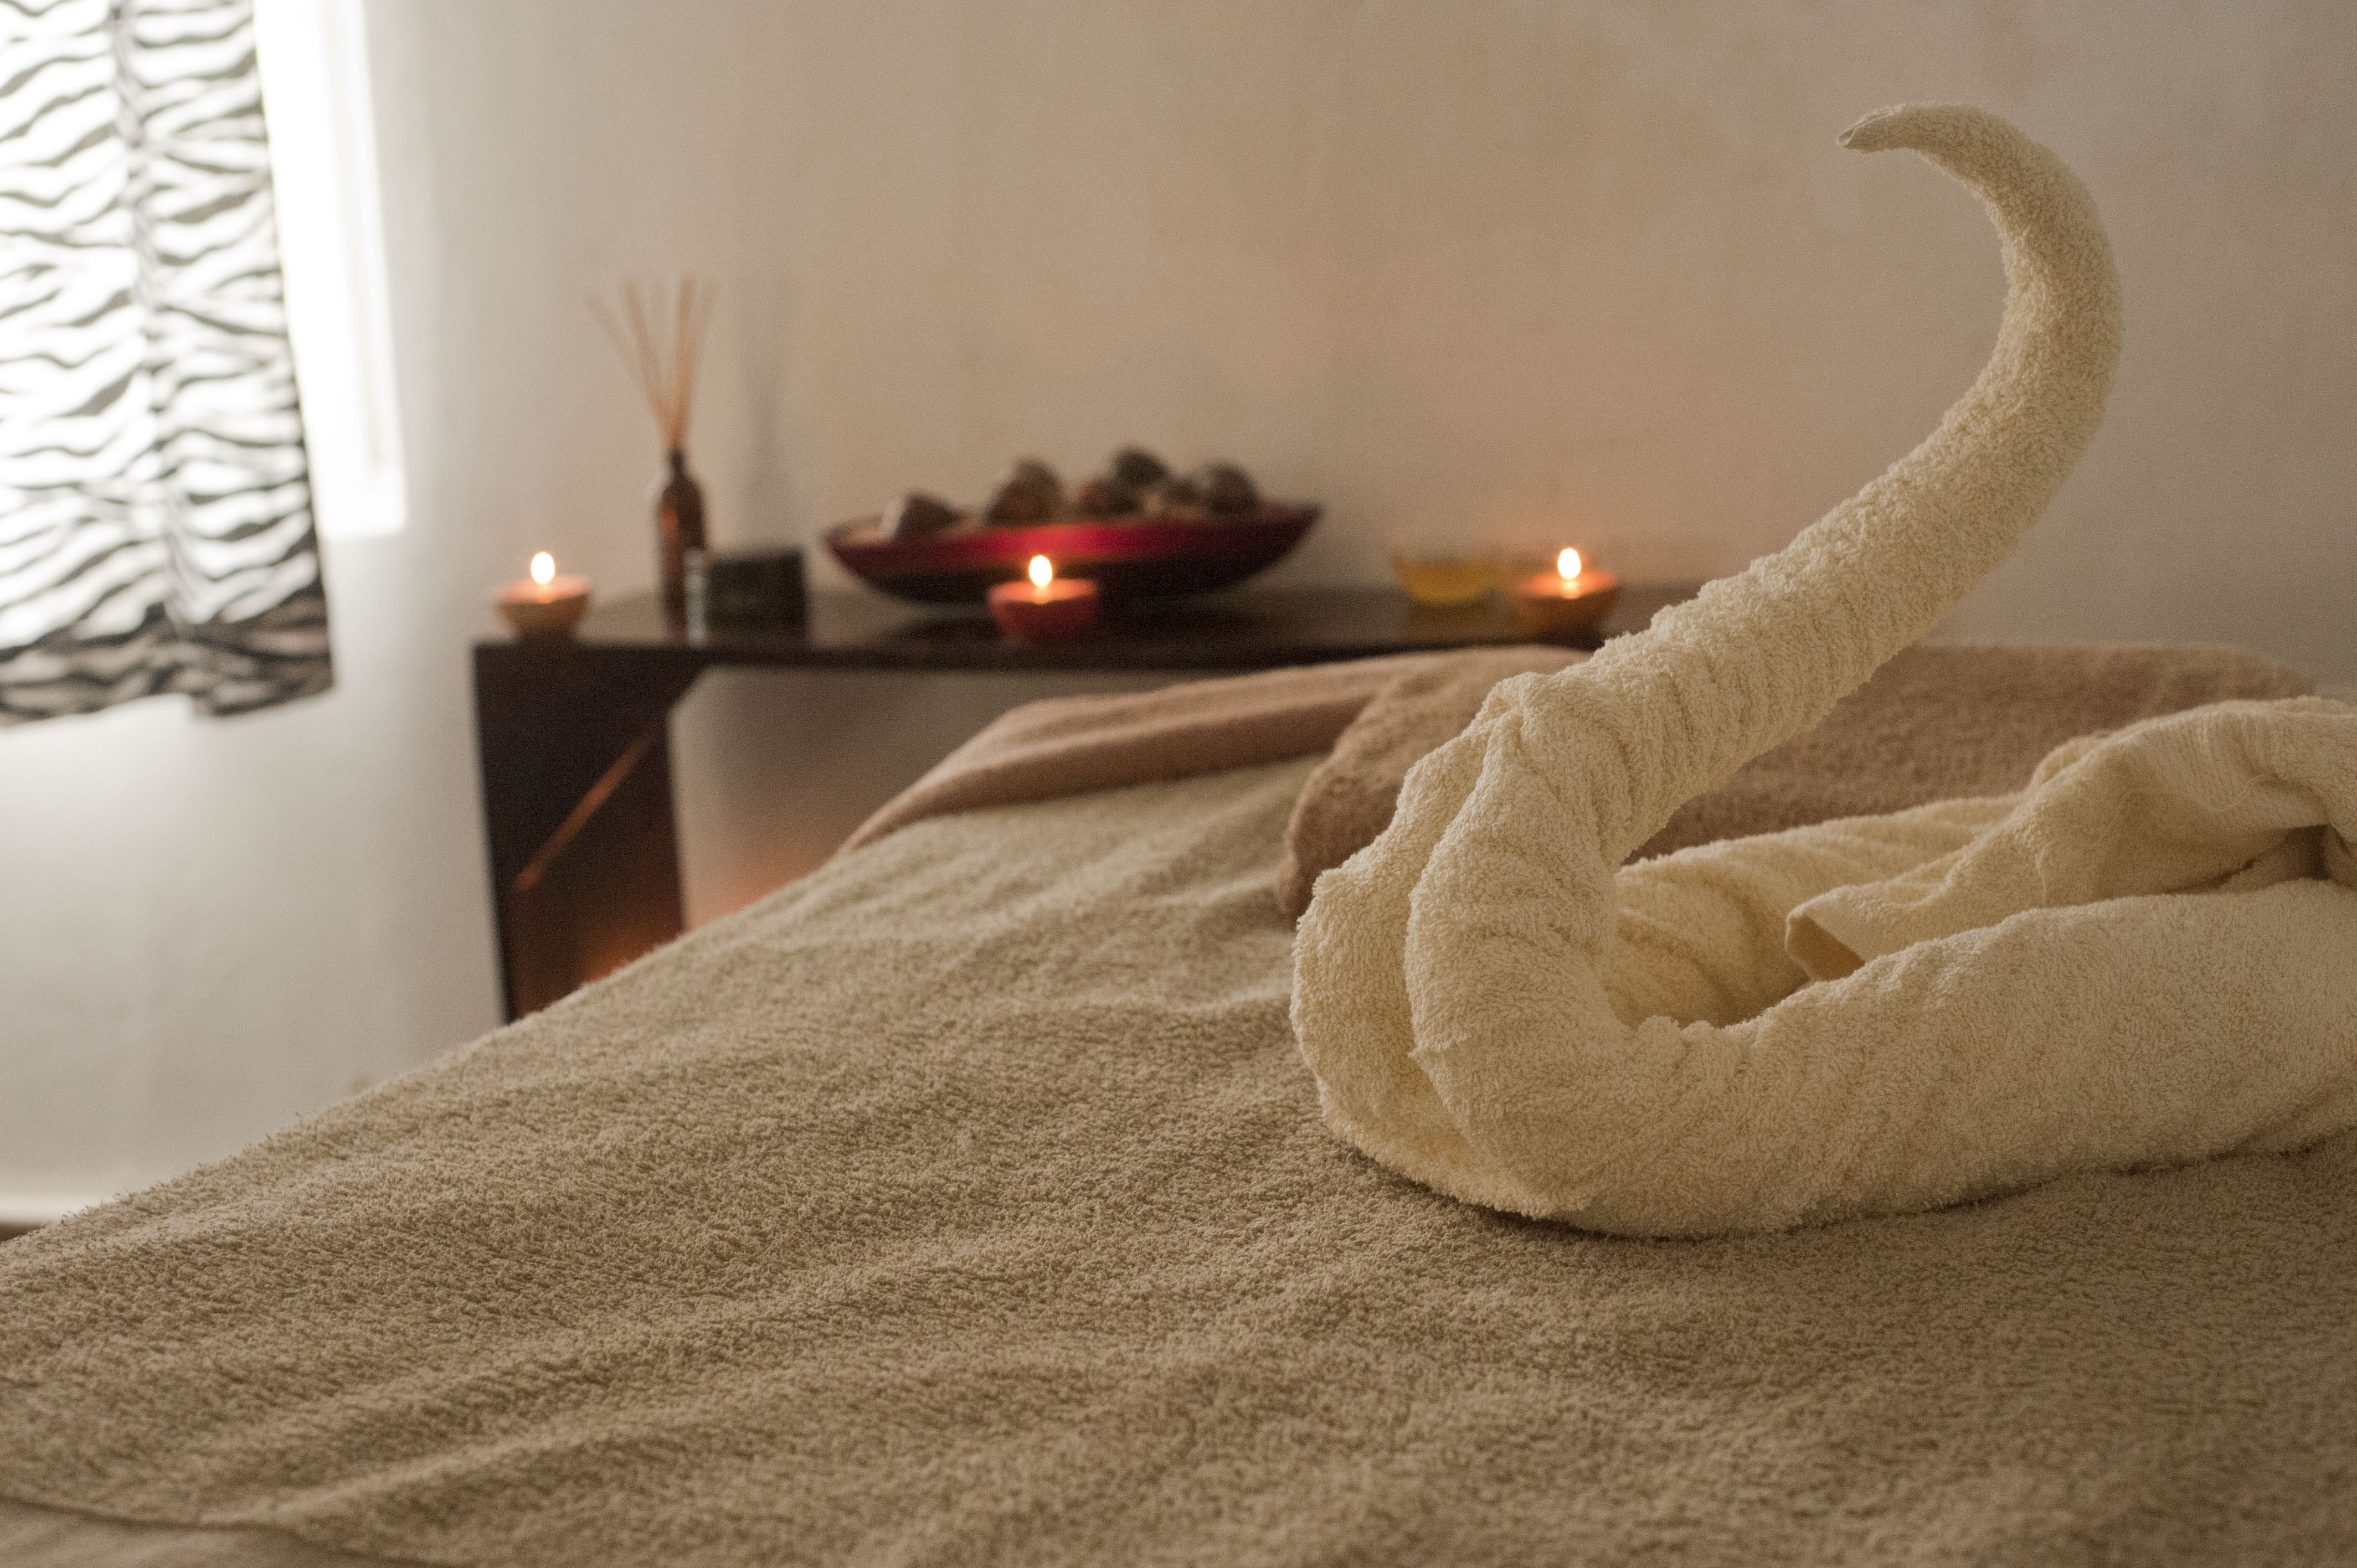
table, wood, floor, furniture, room, couch, textile, relaxation, bed, spa, massage, flooring